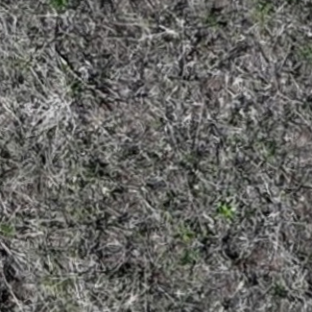
Month: may